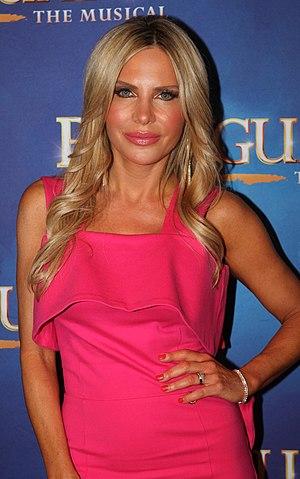
Melissa Tkautz à la première de The Bodyguard the Musical à Sydney.